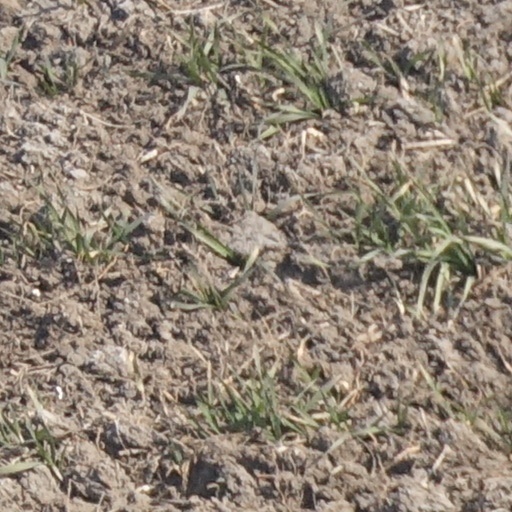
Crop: wheat